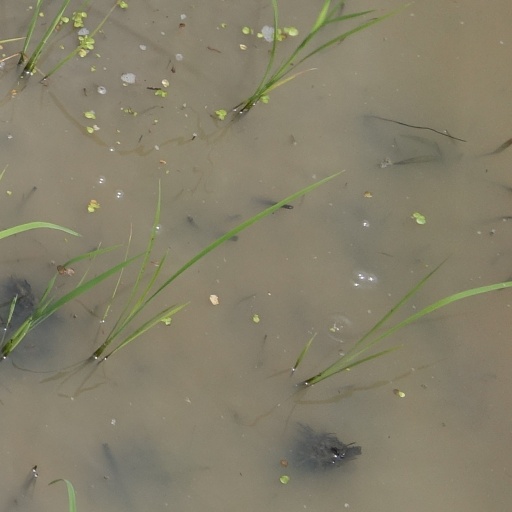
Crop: rice